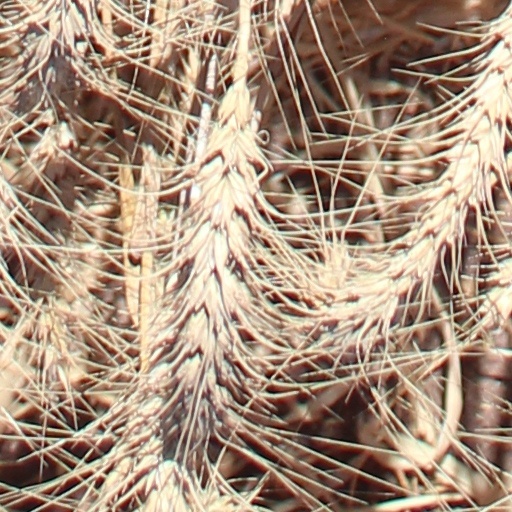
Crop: wheat